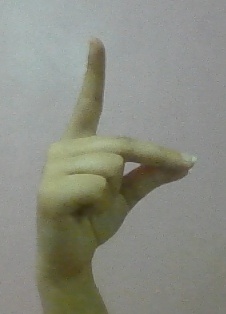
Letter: ta